2017 Saint Petersburg Metro bombing

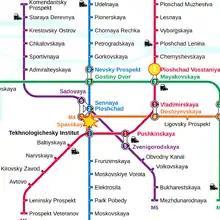

On 3 April 2017, a device containing of explosives detonated on a train travelling through a tunnel between the Sennaya Ploshchad and Tekhnologichesky Institut stations of the Saint Petersburg Metro. According to a statement from the Ministry of Emergency Situations, the bomb was detonated on the third carriage of the train. Eyewitnesses said the blast occurred near the door. Immediately after the explosion, smoke filled the platform. Video from social media showed multiple victims on the platform and a metal door twisted by the force of the blast. Following reports of the explosion, all metro stations in Saint Petersburg were quickly closed. In the late evening, metro services were resumed on Lines 3, 4, and 5.